Marine, Illinois

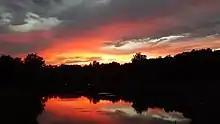
A sunset over the lake in Marine Heritage Park

Marine is located in eastern Madison County at (38.787365, -89.778135). Illinois Route 143 (Division Street) passes through the center of the village, leading southeast to Highland and west to Edwardsville, the county seat. Interstate 70 passes south and east of Marine, with access from IL 143 at Exit 24. I-70 leads northeast to Greenville and southwest to downtown St. Louis.